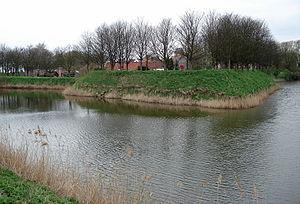
Fort Lillo, fort historique au nord d'Anvers, sur l'Escaut. Vue sur la douve, avec le 'bastion anglais' à l'avant-plan.
Fort Lillo est un ancien fort militaire intégré dans la Ligne de défense d'Anvers, renfermant une petite agglomération habitée, situé sur la rive droite de l’Escaut, et entièrement cerné par les infrastructures et les industries du port d'Anvers en Belgique.